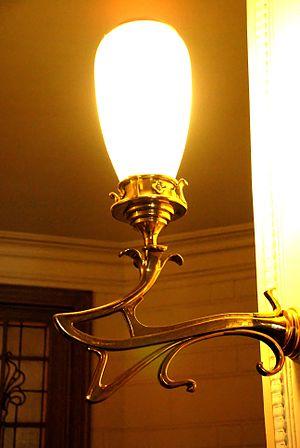
Applique art nouveau, Hötel Gresham, Bruxelles, Belgique.
L'hôtel Gresham est un intérieur aménagé en style Art nouveau par l'architecte Léon Govaerts pour abriter le siège de la Gresham Life Assurance Society Limited au sein de l'Hôtel des Brasseurs, un bâtiment de style néo-classique situé au numéro 3 de la place Royale à Bruxelles, en Belgique.